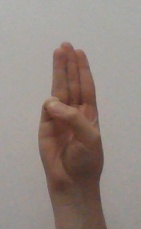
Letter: thaa